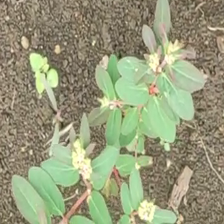
Weed species: Graceful_Sandmart_(Euphorbia hypericifolia)